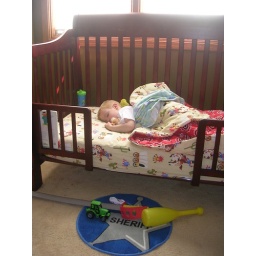
Jack sleeping in his big boy bed (Notice: toys on floor just in arms reach from bed)